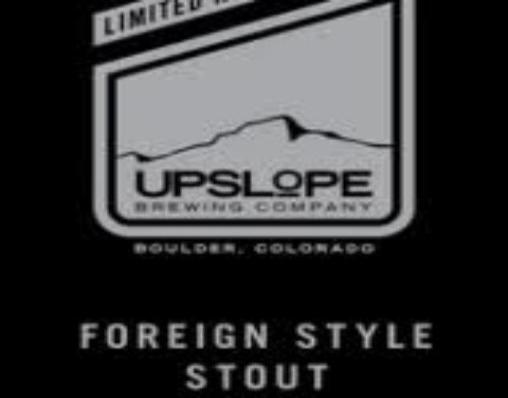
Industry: Food